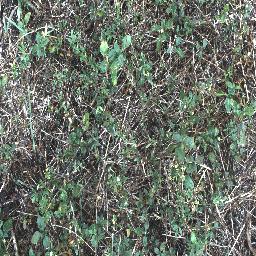
Label: negative